South Jamesport, New York

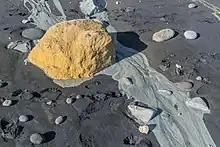

South Jamesport is a hamlet in the town of Riverhead, Suffolk County, New York, United States. The community is located on the north shore of the Great Peconic Bay. South Jamesport has a post office with ZIP code 11970, which opened on February 2, 1893. On South Jamesport beach there are different types of sand, black sand and golden sand.